Bob Welch (musician)

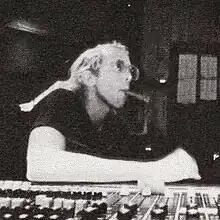
Welch at the Record Plant in Sausalito, California in 1973

Robert Lawrence Welch Jr. (August 31, 1945 – June 7, 2012) was an American guitarist, singer, and songwriter who was a member of Fleetwood Mac from 1971 to 1974. He had a successful solo career in the late 1970s. His singles included "Hot Love, Cold World", "Ebony Eyes", "Precious Love", "Hypnotized", and his signature song, "Sentimental Lady".